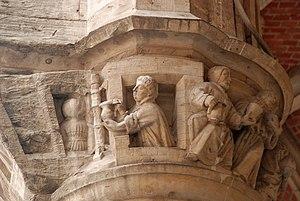
Belgique - Bruxelles - Grand-Place - Hôtel de ville - Cellier des Moines
La « Maison de la Cave aux Moines » est une ancienne maison médiévale qui fut démolie en 1444 pour faire place à l'aile droite de l'hôtel de ville de Bruxelles en Belgique.